Ellwood Walter (businessman)

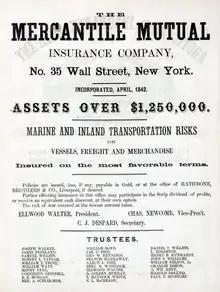
The Mercantile Mutual Insurance Company

By 1845 Walter was secretary of the Mercantile Mutual Insurance Company in New York. In 1847 he became a Vice president, and in 1853 he became its president. Walter had been associated with the Mercantile Mutual Insurance Company for 28 years. Walter was secretary of the New York Board of Marine Underwriters.